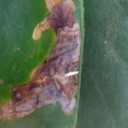
Label: Miner